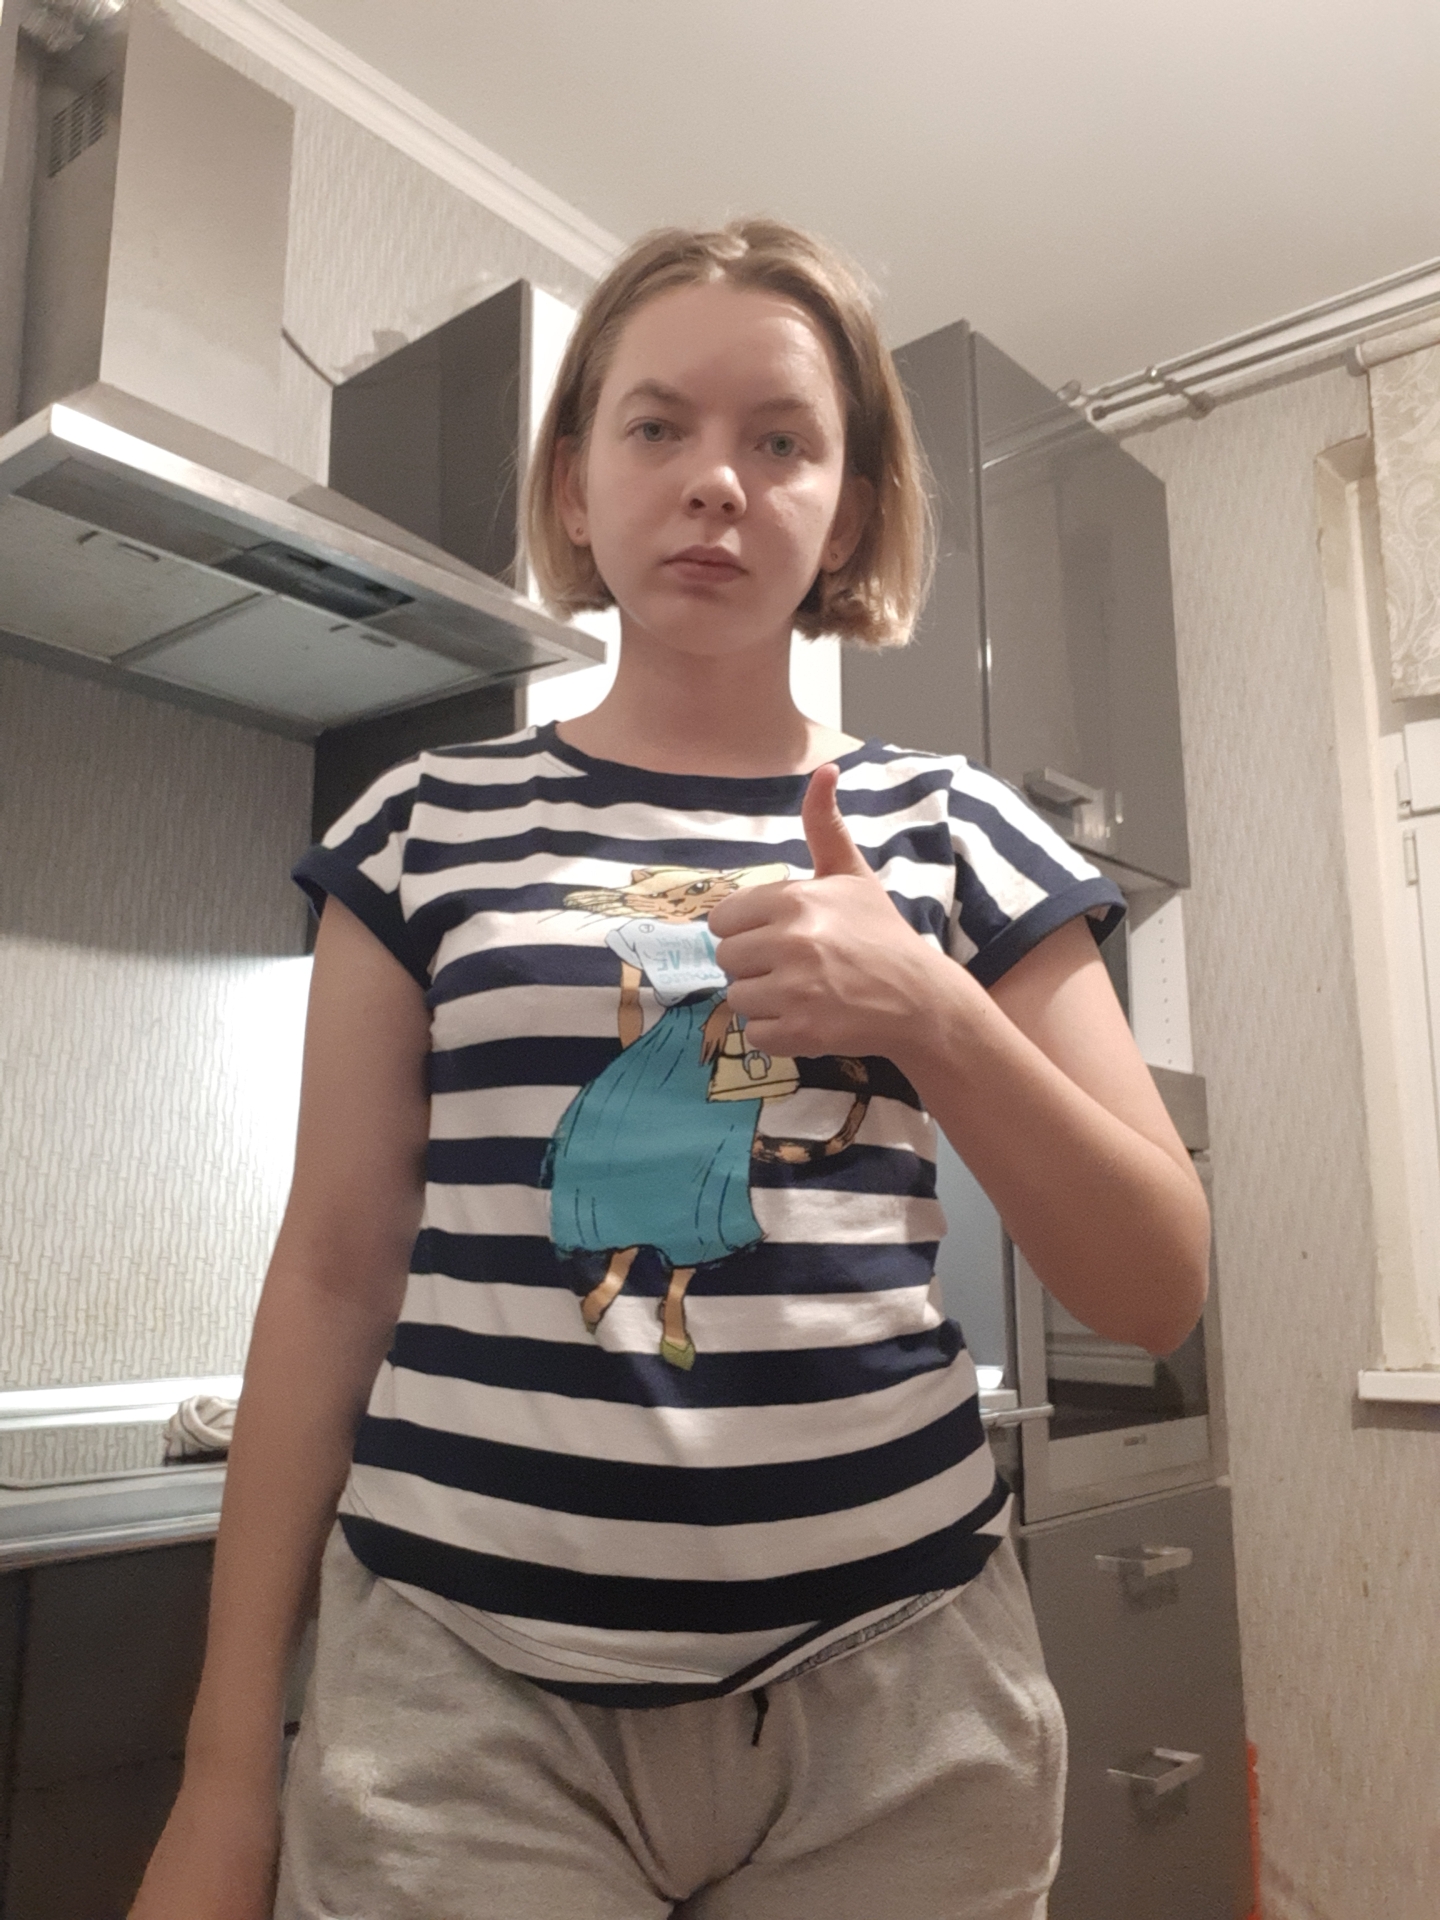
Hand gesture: like